Giubiasco

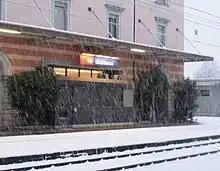
Train station at Giubiasco

, Giubiasco had an unemployment rate of 5.23%. , there were 78 people employed in the primary economic sector and about 20 businesses involved in this sector. 724 people are employed in the secondary sector and there are 75 businesses in this sector. 1,628 people are employed in the tertiary sector, with 277 businesses in this sector.